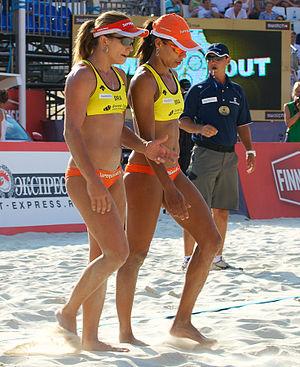
Larissa França, née le 14 avril 1982 à Cachoeiro de Itapemirim, est une joueuse brésilienne de beach-volley. Elle a notamment été Championne du monde de sa discipline. Elle faisait équipe jusqu'en décembre 2012 avec Juliana Felisberta da Silva, formant la paire à succès Juliana-Larissa.